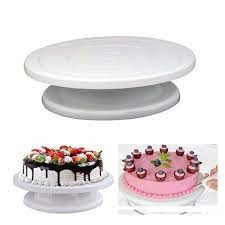
Cake turn table
Brand: Discounterz
Perfect for decorating round cakes, square cakes, cupcakes, or half sheet cakes. Measures 11inch in diameter, 3inch tall, makes it perfect for presenting your cakes to your guest! Cake decorating turntable makes it simple to decorate professional-looking desserts at home and with this non-slip surface makes the whole cake experience even better. This cake stand features a non-slip base and stainless steel ball bearings for smooth rotation, allows you to spin your cake with fingertip control which makes embellishing the cake with a pastry tube and tip a breeze as you access all sides and angles easily! Crafted with food grade plastic, it is easy to clean, the tray rinses off easily and does not leave any residue behind, no assembly required Feel like a professional turning as you decorate. This turntable is the perfect height for any countertops so no more crouching over so it's nice and comfortable to use. It's not wobbly at all, so no pipe the icing right on it! Decorate your cakes like a professional with the help of the Wiltshire Cake Turntable .Place your cake on top and spin the base to decorate your cakes with ease and precision. The smooth platform turns in either direction for easy icing, bordering, combing and levelling. This turntable is ideal for both left and right handed use.
Category: Home & Garden > Kitchen & Dining > Kitchen Tools & Utensils > Cake Decorating Supplies > Turntables